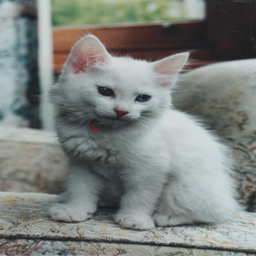
person , when she was newly arrived from home and did not look too well